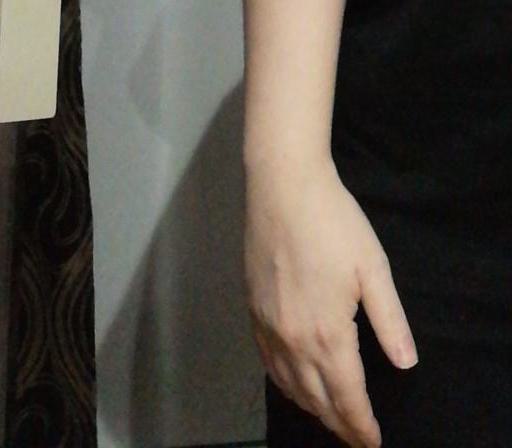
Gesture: no_gesture